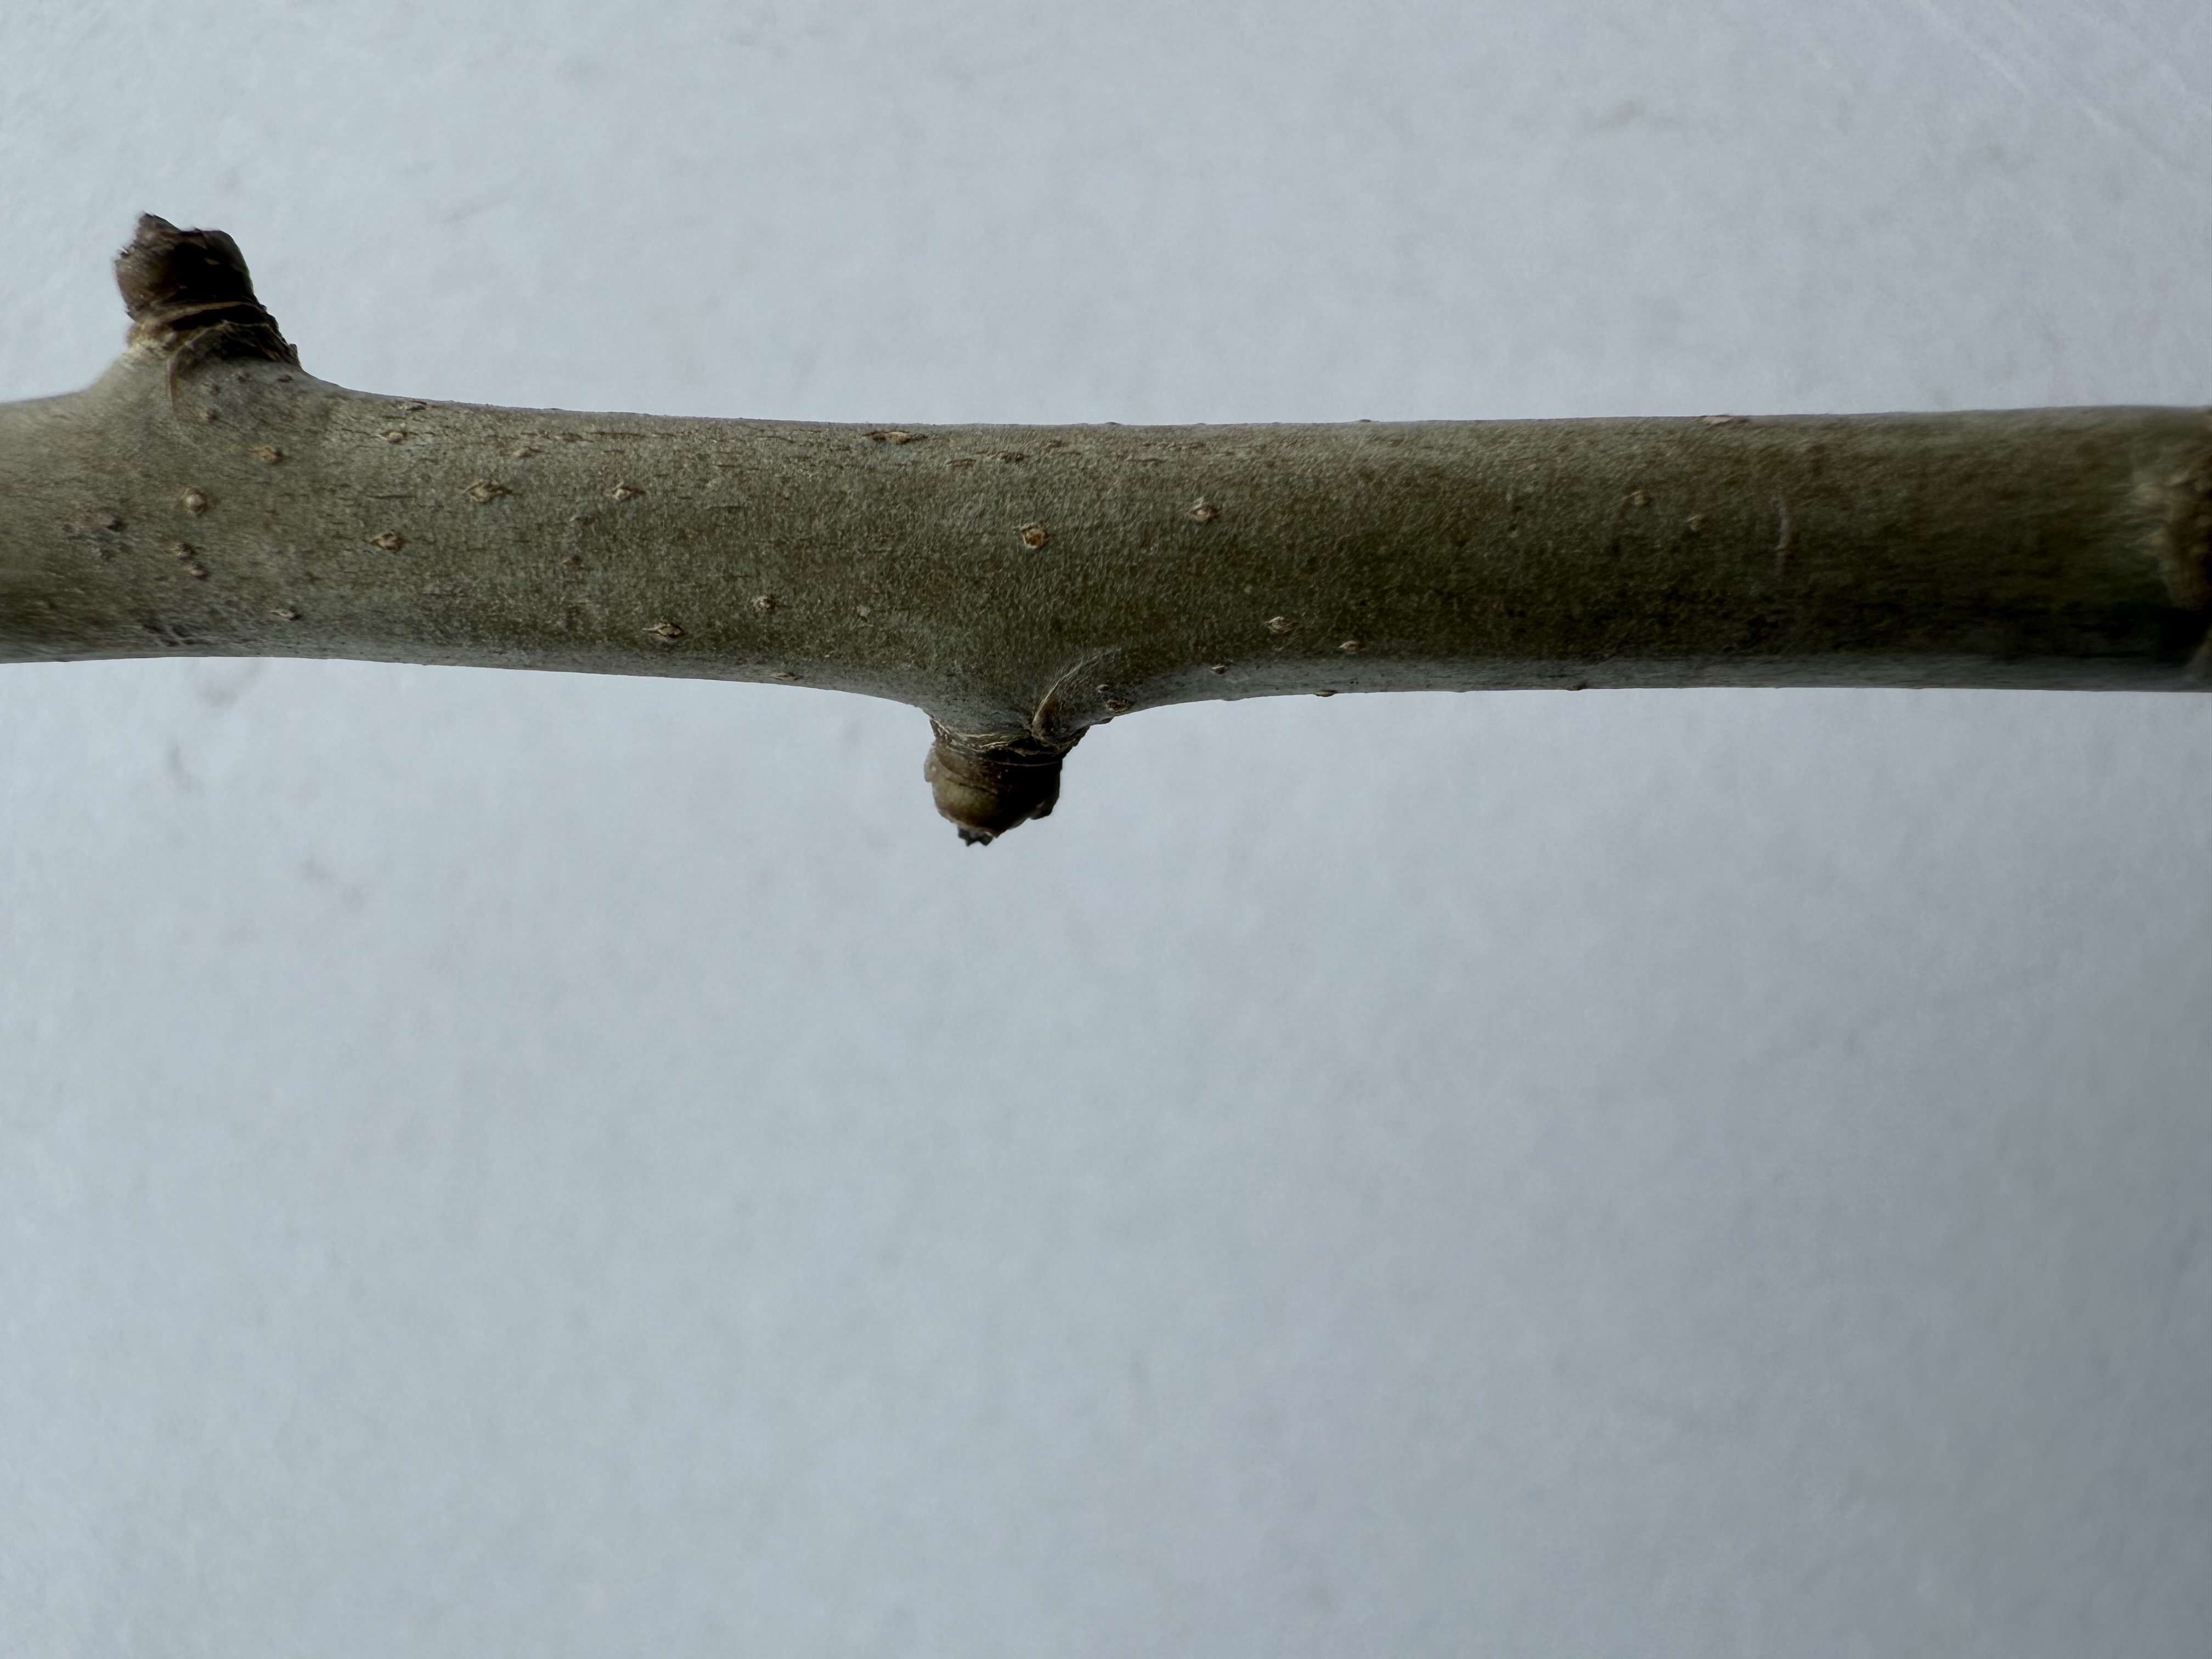
Variety: Egrisap Pear